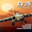
Label: airplane